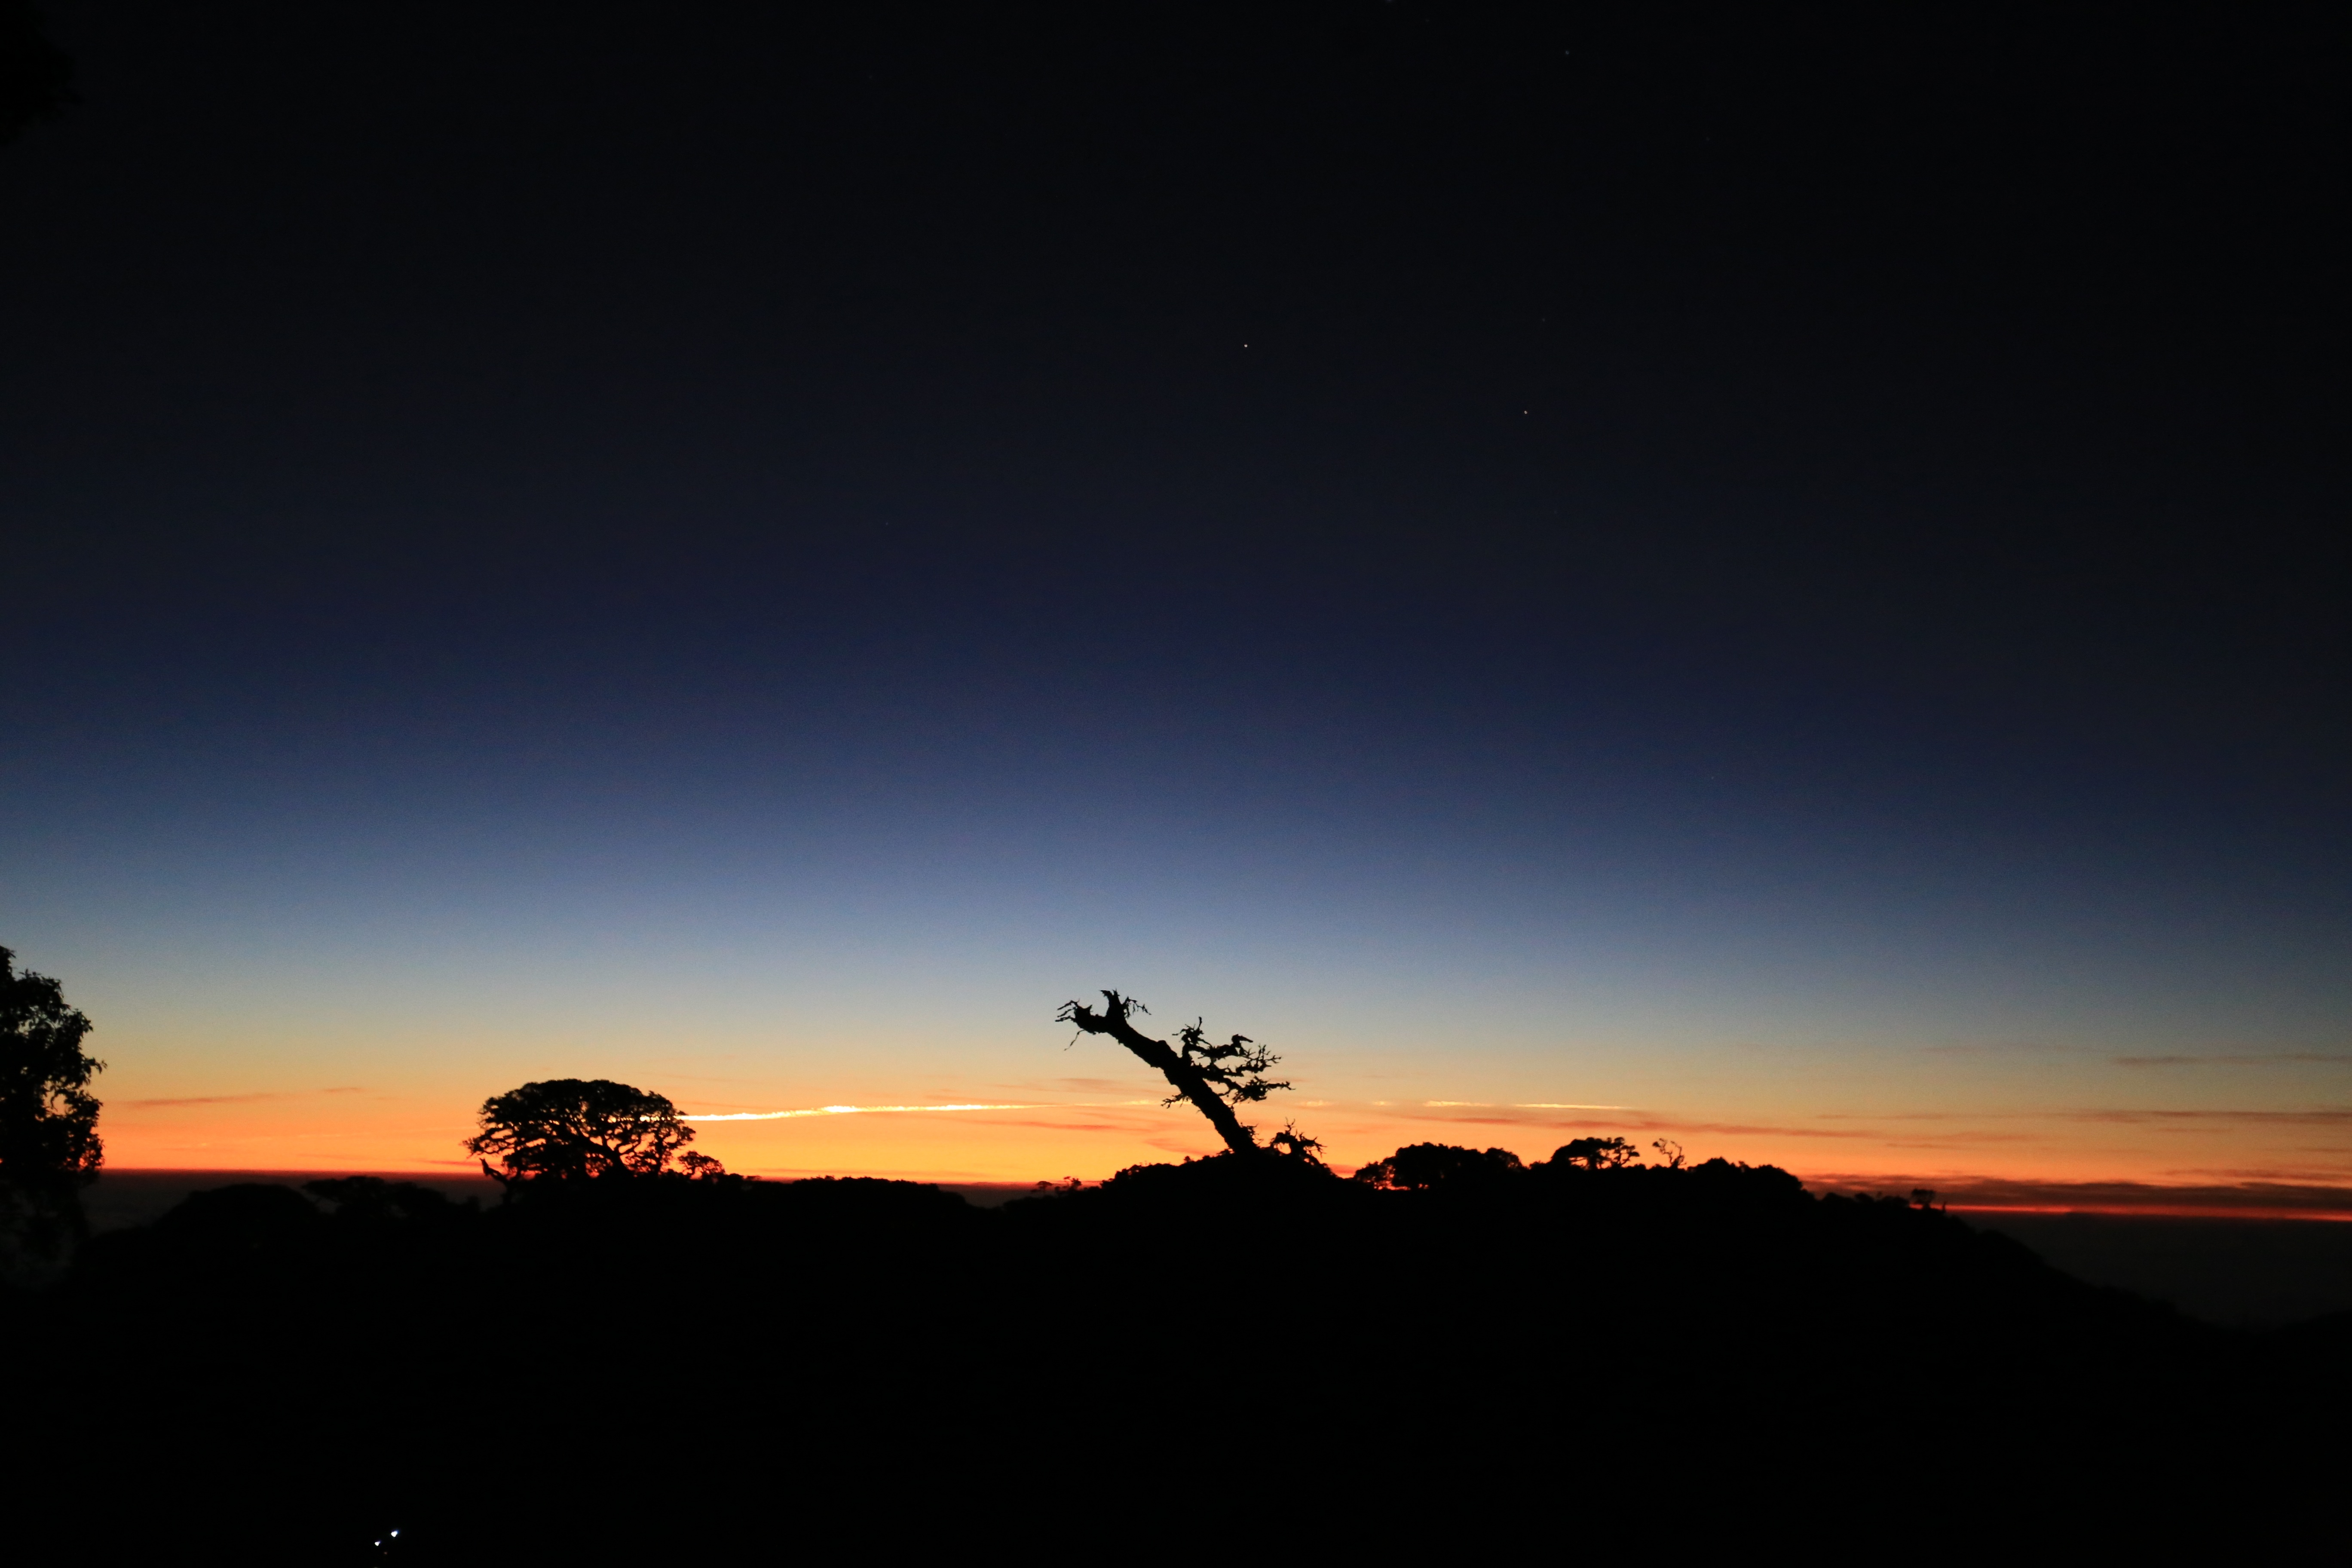
horizon, cloud, sky, sunrise, sunset, night, morning, dawn, atmosphere, dusk, evening, darkness, plain, summit, mt, victoria, myanmar, afterglow, astronomical object, atmospheric phenomenon